Court of Audit (Italy)

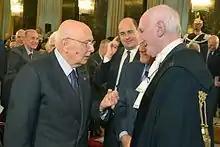
President Napolitano with Raffaele Squitieri, President of the Court of Audit.

The Court of Audit has central and regional offices. The court as a whole is headed by the President of the Court of Audit. The President chairs the Council of the President of the Court of Audit, which has little power, but is the equivalent for magistrates of the Court of Audit to the High Council of the Judiciary for the regular judiciary. The Council of the President of the Court of Audit is based in Rome. It consists of: